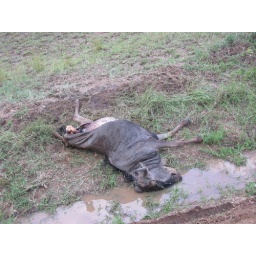
Victim of lion in the Serengeti, Tanzania. The lion was under a tree nearby keeping the vultures away.